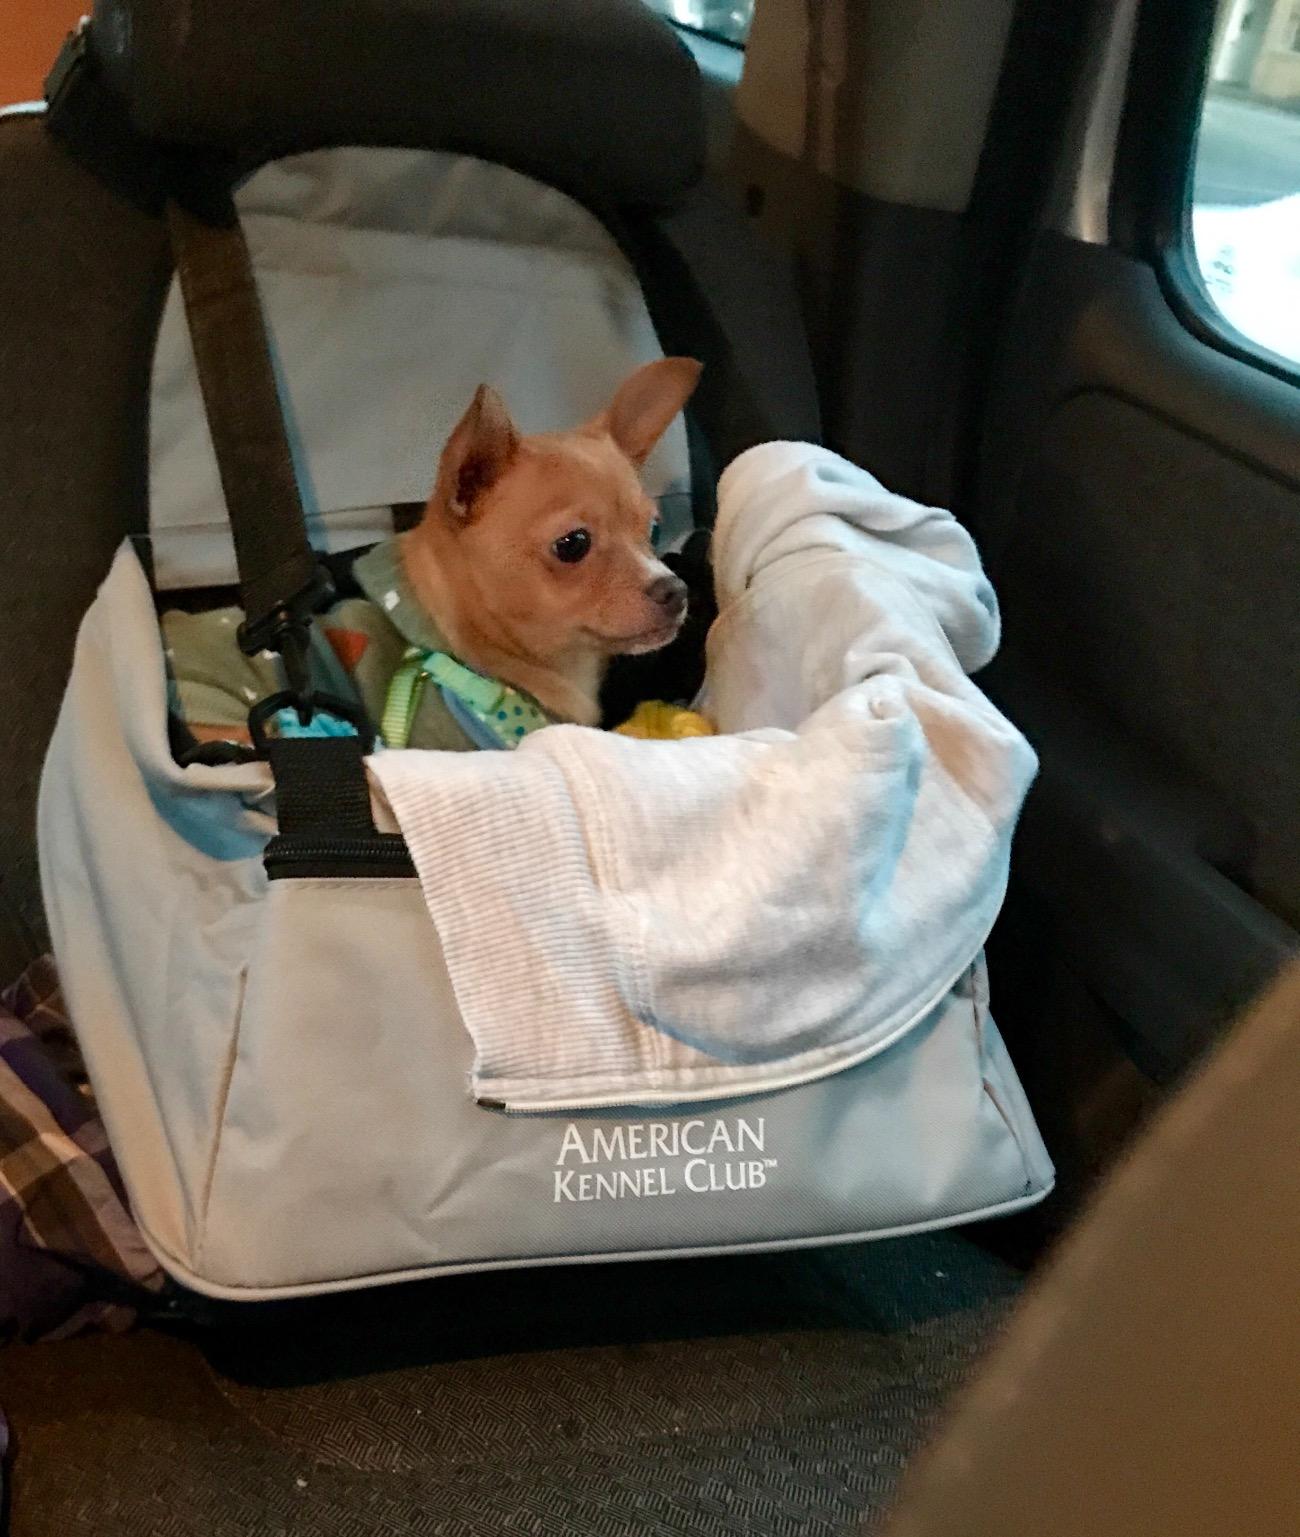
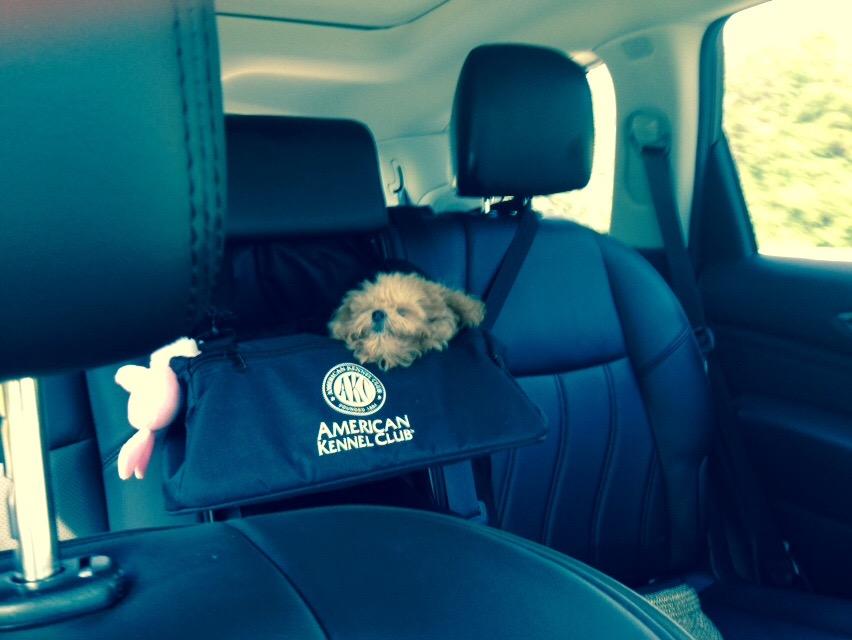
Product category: items_kennel
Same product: no